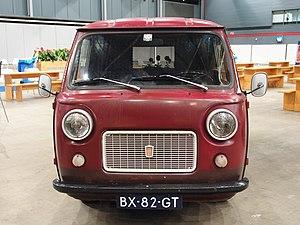
Les Zastava 430 / 435 / 850 & 900 appartiennent à une gamme de petits véhicules utilitaires fabriqués sous licence par le constructeur yougoslave Zastava entre 1970 et 1990 dans son usine de Sombor en Serbie.
Les Fiat 600 T / 850 T & 900 T étaient des petits véhicules utilitaires fabriqués par la branche véhicules utilitaires Fiat LCV du groupe italien Fiat entre 1962 et 1985 dans l'usine OM de Suzzara.